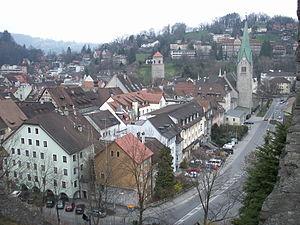
Feldkirch est la seconde ville en nombre d'habitants du land autrichien du Vorarlberg et est aussi le chef-lieu du district de Feldkirch et le siège du diocèse de Feldkirch, érigé en 1968. Située à la frontière de la Suisse et de la principauté de Liechtenstein, c'est aussi la ville la plus à l'ouest d'Autriche.